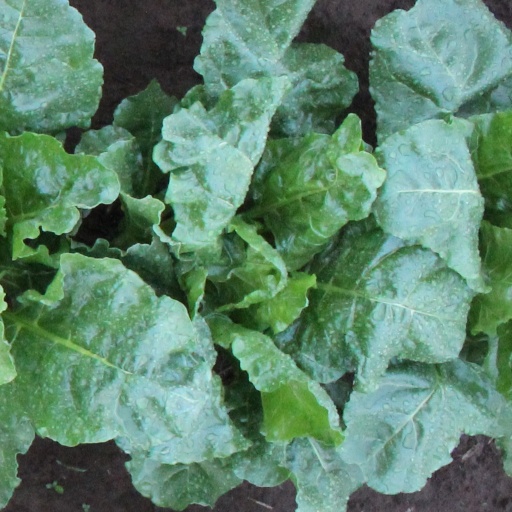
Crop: sugar beet